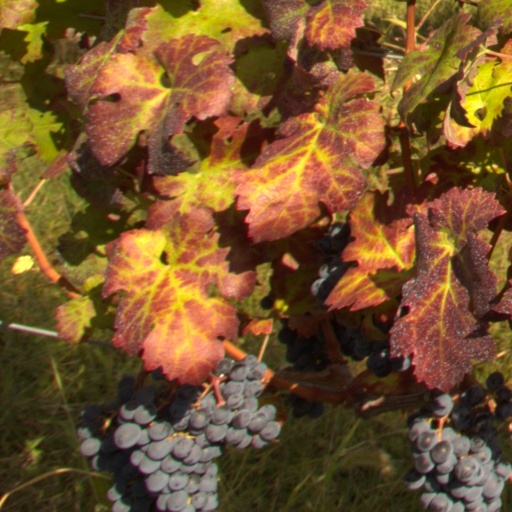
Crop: grape